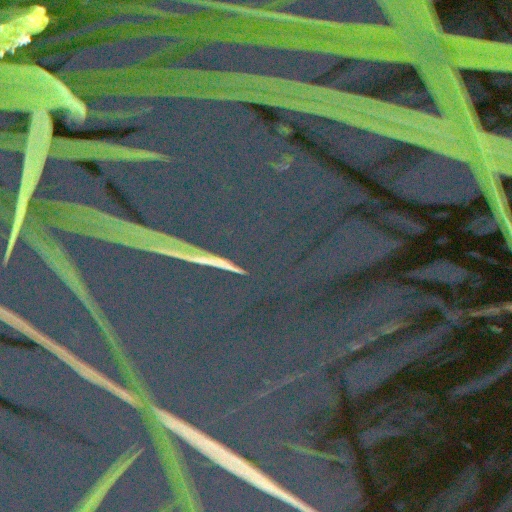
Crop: rice